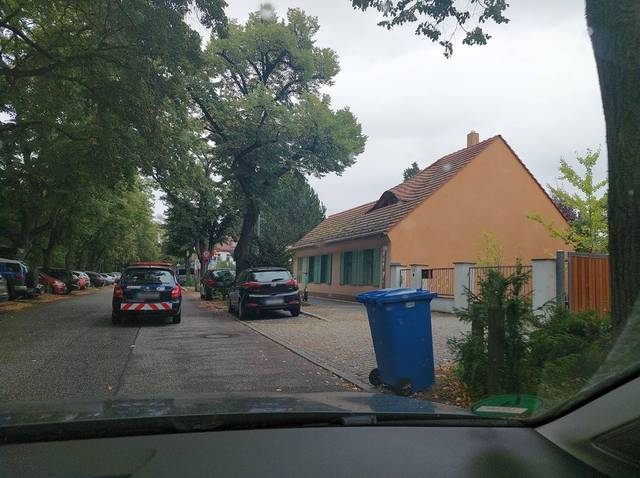
Region: Germany
Coordinates: 52.392, 13.099